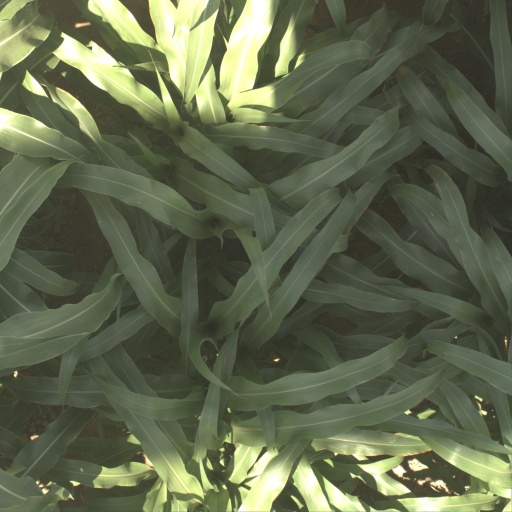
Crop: sorghum